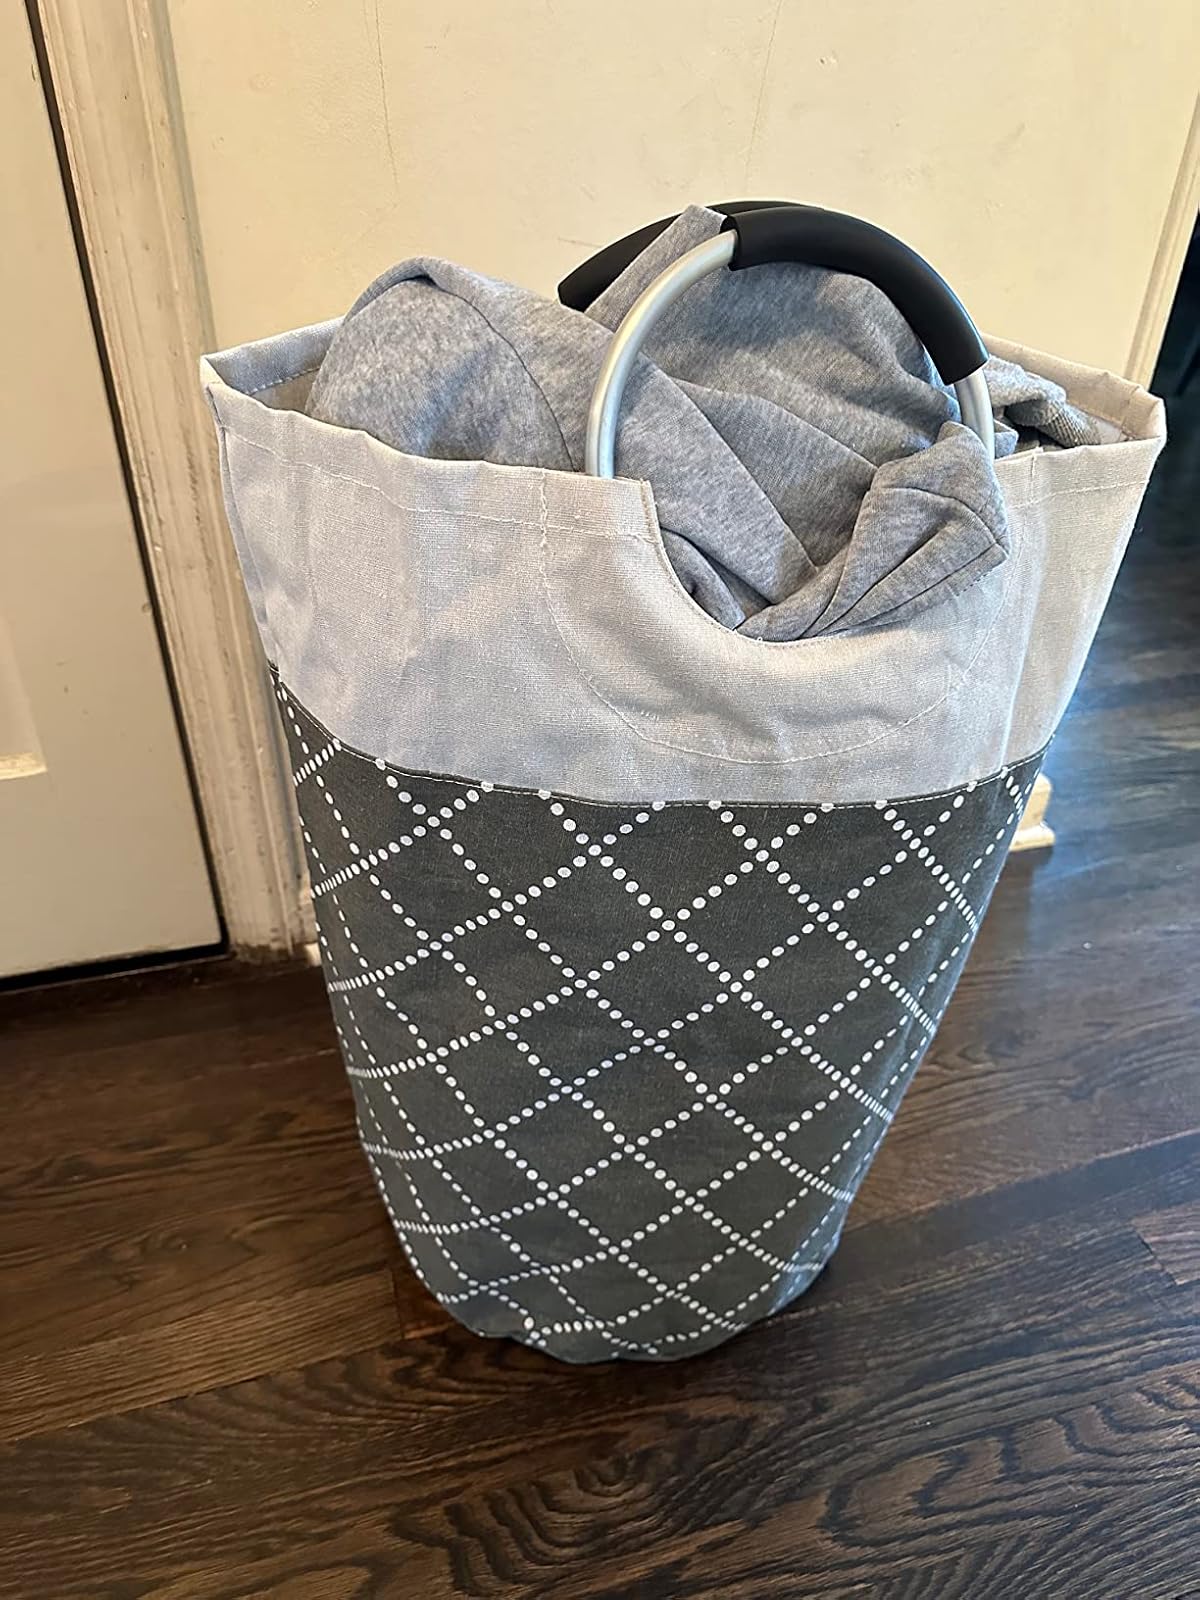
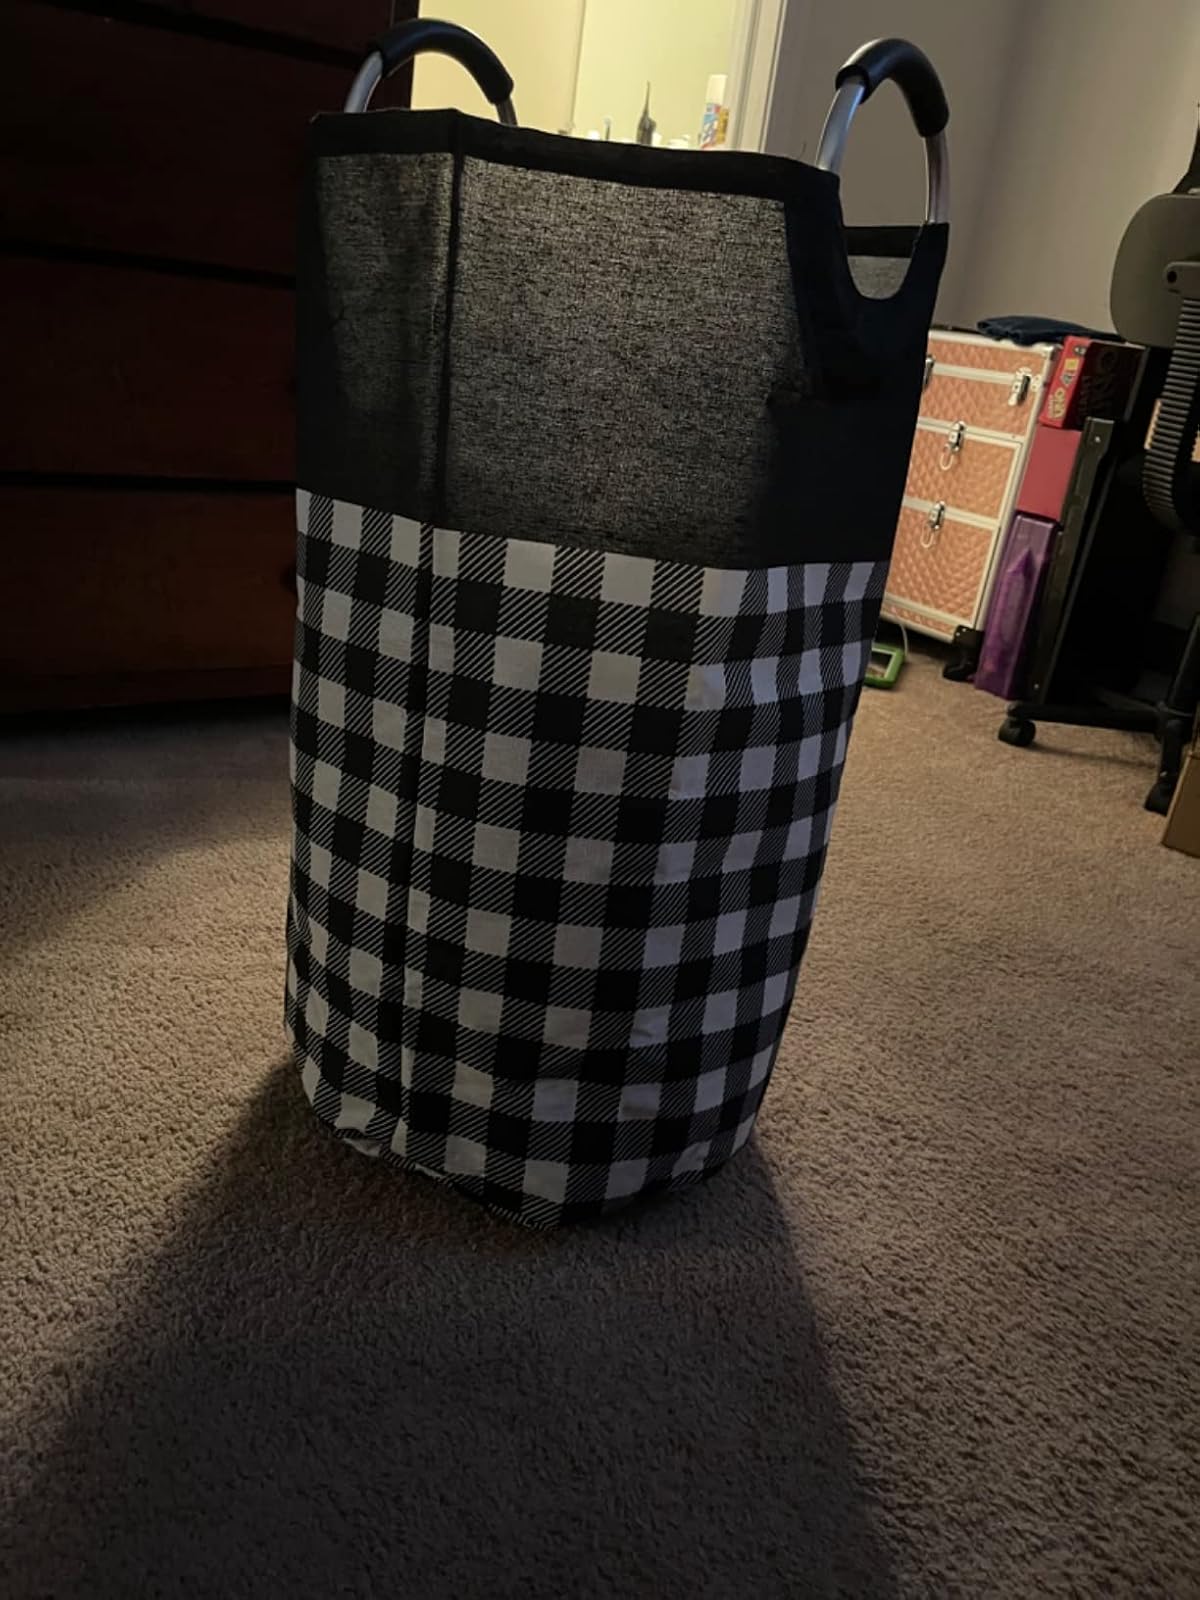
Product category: items_hamper
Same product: no